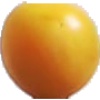
Label: Cherry Wax Yellow 1